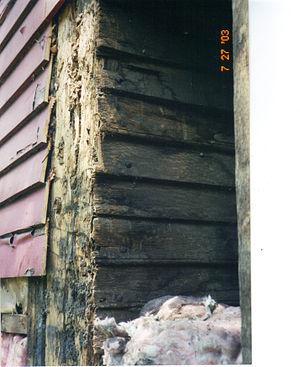
Le bardage en bois, aussi appelé bardage à clins, ou encore déclin au Québec, est un cas de revêtement en bardage en bois constitué de planches horizontales superposées, qui se chevauchent ou s'emboitent.